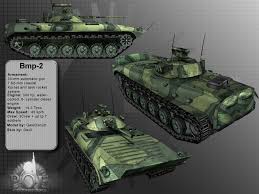
Label: BMP